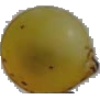
Label: white_grape